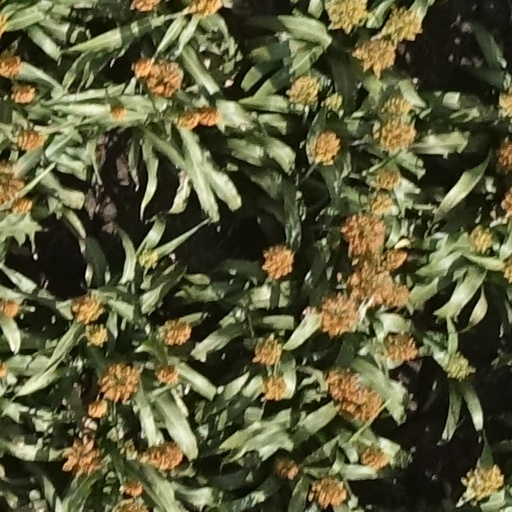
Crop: sorghum